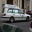
Label: ambulance